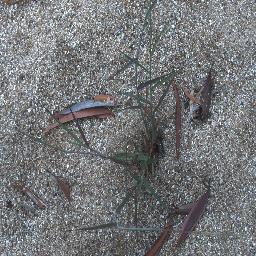
Label: negative